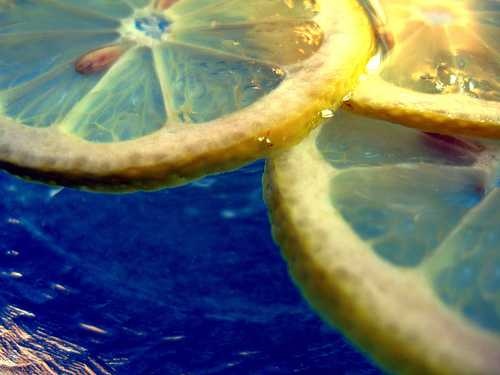
Label: Lemon